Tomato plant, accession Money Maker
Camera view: vertical (180 deg); turntable rotation: 300 degrees
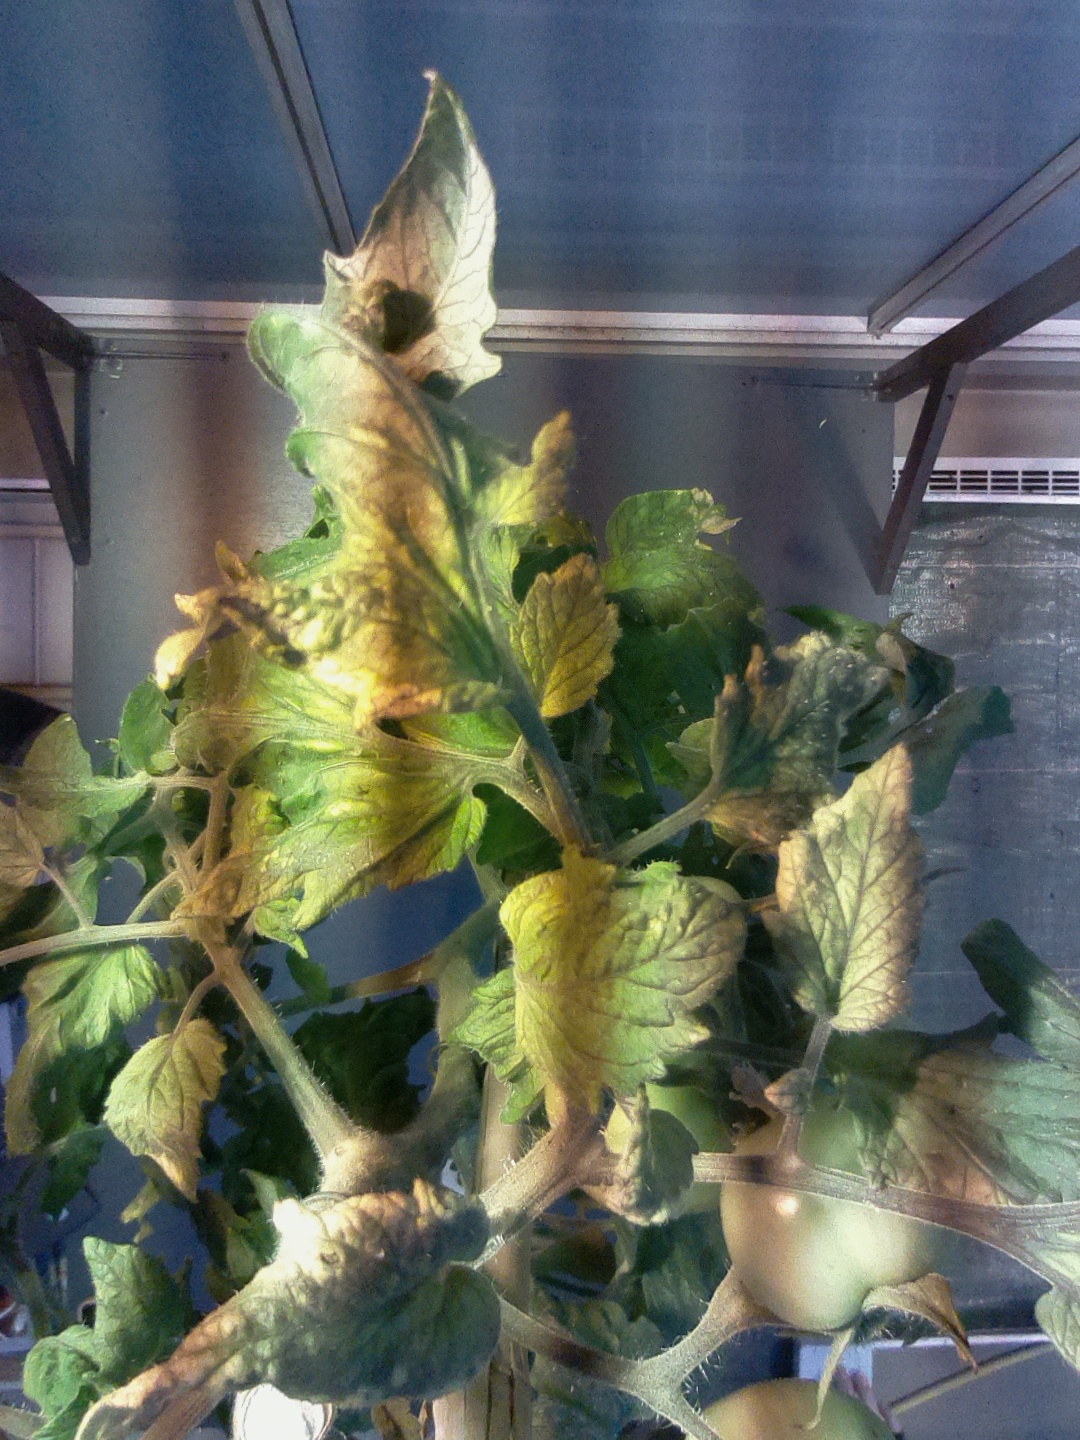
BBCH growth stage 78: 80% -90% of final fruit size